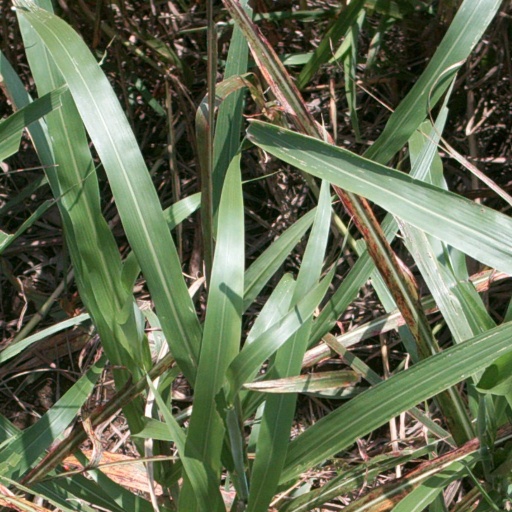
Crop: sorghum